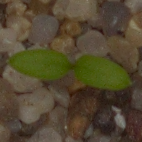
Label: common_chickweed